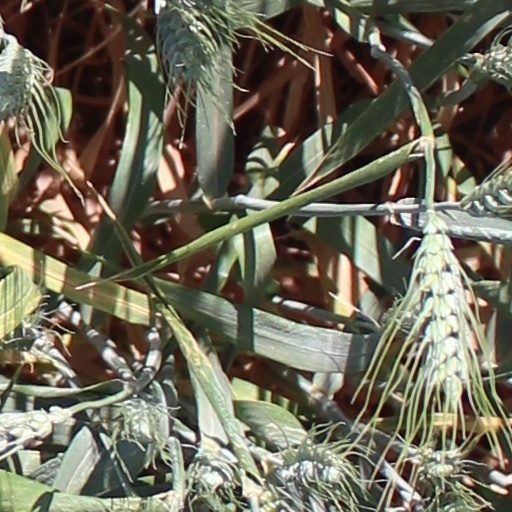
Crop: wheat